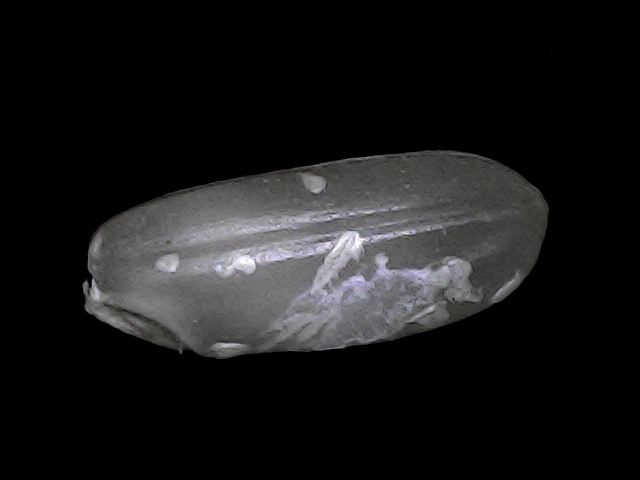
Rice variety: BRRI74